John Davis (explorer)

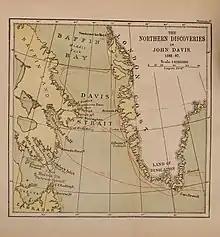
Map showing Davis's northern voyages. From "A life of John Davis, the navigator"

He began pitching a voyage in search of the Northwest Passage to the queen's secretary Francis Walsingham in 1583. Two years later, in 1585, the secretary relented and funded the expedition, which traced Frobisher's route to Greenland's east coast, around Cape Farewell, and west towards Baffin Island. In 1586 he returned to the Arctic with four ships, two of which were sent to Greenland's iceberg-calving eastern shore; the other two penetrated the strait which came to bear his name as far as 67°N before being blocked by the Arctic ice cap. "Sunshine" attempted (and failed) to circumnavigate the island from the east. The initially amiable approach Davis adopted to the Inuit bringing musicians and having the crew dance and play with them changed after they stole one of his anchors; they were likely irate at having been interrupted during one of their religious ceremonies. Inuit also attacked his ships in Hamilton Inlet (Labrador). A third expedition in 1587 reached 72°12'N and Disko Island before unfavorable winds forced it back. On his return, Davis charted Davis Inlet on the coast of Labrador. The log of this trip remained a textbook model for later captains for centuries.